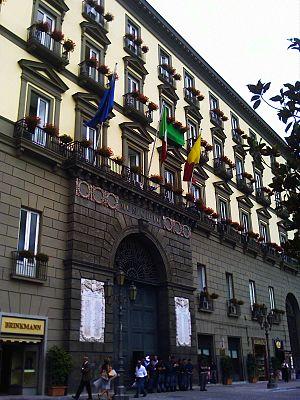
Le palais San Giacomo est un palais néo-classique situé dans le centre de Naples, en Italie. Il se trouve devant le Castel Nuovo. Il abrite les bureaux de la municipalité.